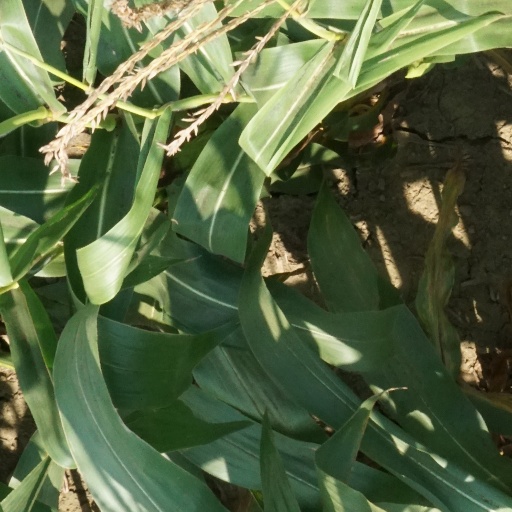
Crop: maize; corn